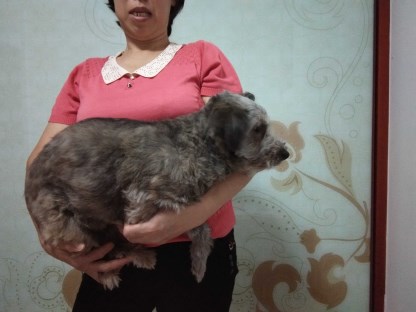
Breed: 3336-n000121-chinese_rural_dog